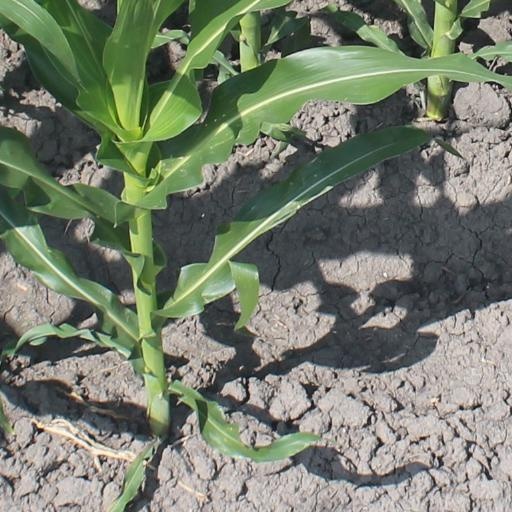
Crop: maize; corn